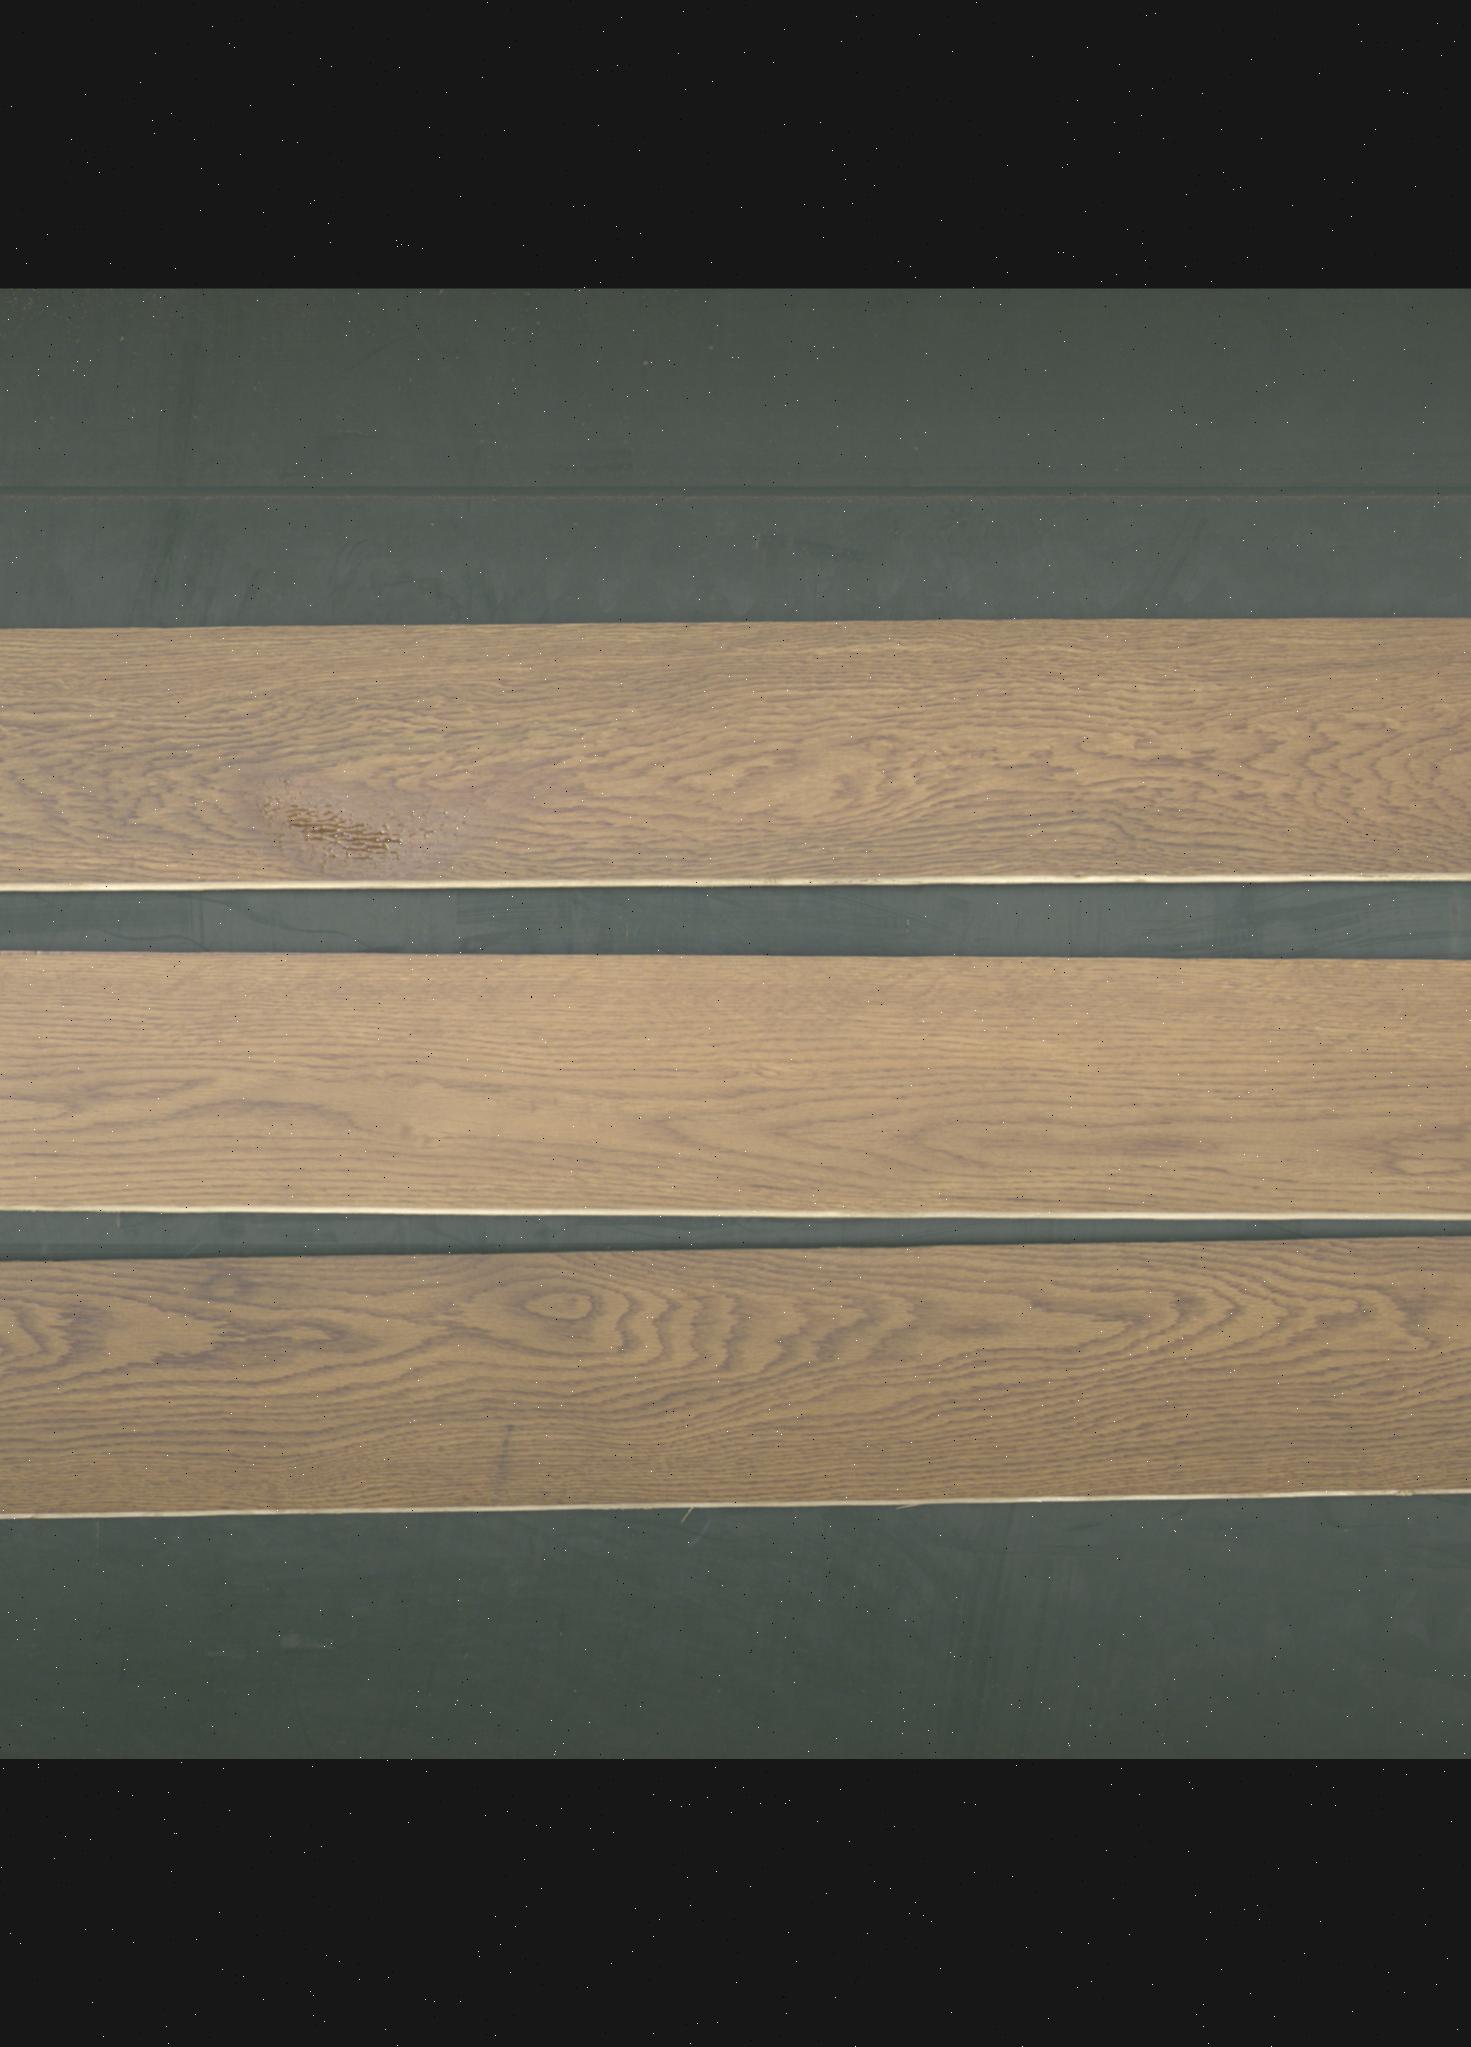
Label: mixers